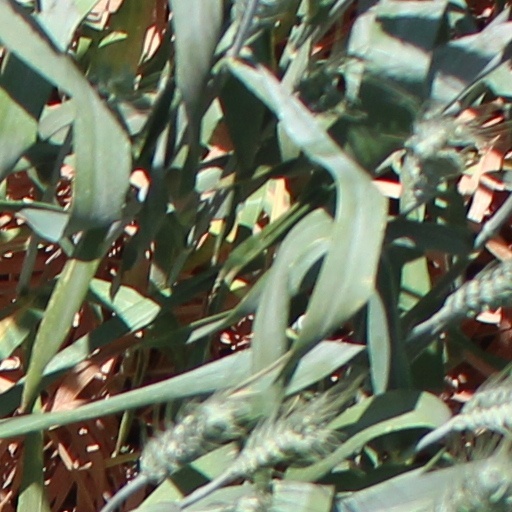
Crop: wheat